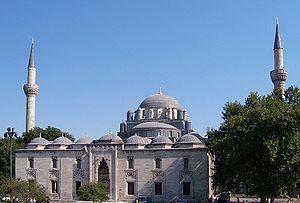
1503 : le pape Jules II est intronisé. Il devient le mécène de Bramante, Raphaël et Michel-Ange.
L’islam est présent dans la région de l'actuelle Turquie depuis la seconde moitié du XIᵉ siècle, lorsque les seldjoukides ont commencé à s'étendre depuis l'Est vers l'Anatolie orientale. C'est la religion très majoritaire de la Turquie, où l'on estime que 83 % de la population est musulmane. Mais l'islam n'est pas religion d’État, contrairement aux pays musulmans. On estime qu'environ 80-85 % des musulmans sont sunnites, et 15-20 % sont chiites. Les chiites sont surtout alevis, mais il existe une petite minorité de duodécimains.